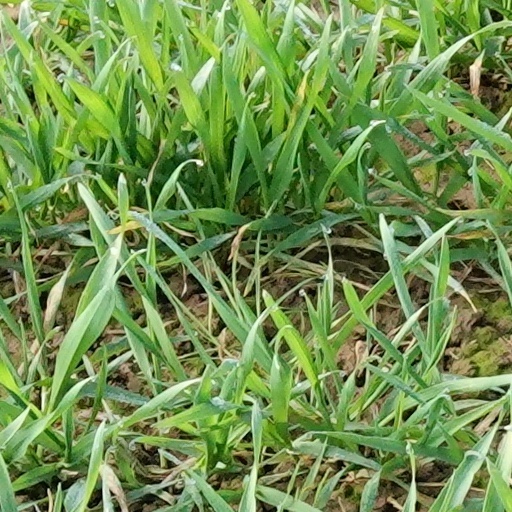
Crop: wheat